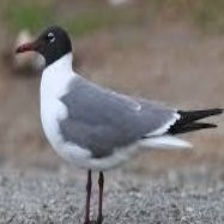
Species: LAUGHING GULL
Scientific name: LEUCOPHAEUS ATRICILLA